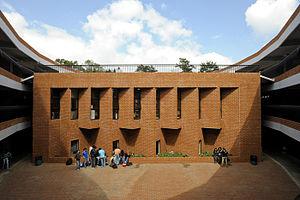
Vue de la cour et du CDI du lycée français Jules Verne à Guatemala
Le Guatemala accueille des immigrants français depuis le début du XIXᵉ siècle. Fin 2010, 803 Français résidant au Guatemala sont enregistrés auprès du ministère des Affaires étrangères.
L’Agence pour l’enseignement français à l’étranger est un établissement public français chargé du suivi et de l’animation du réseau des établissements d’enseignement français à l’étranger. En 2017, ce réseau, composé de 495 établissements scolaires homologués par le ministère de l’Éducation nationale, a accueilli 342 000 élèves, dont 36 % de Français, dans 137 pays. Elle a été créée en 1990 et est placée sous la tutelle du ministère de l’Europe et des Affaires étrangères.
Le lycée français Jules-Verne est un lycée français situé à Fraijanes, Guatémala.